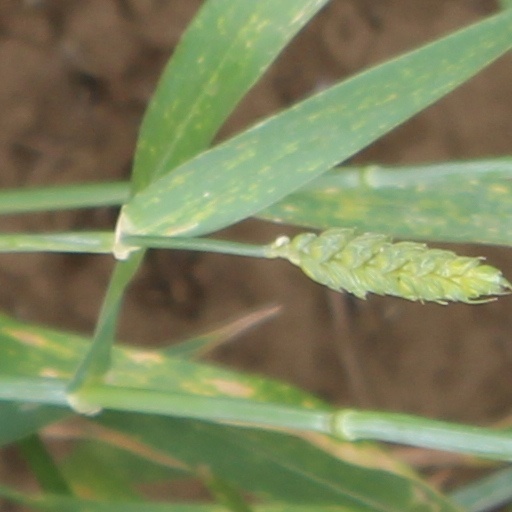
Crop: wheat